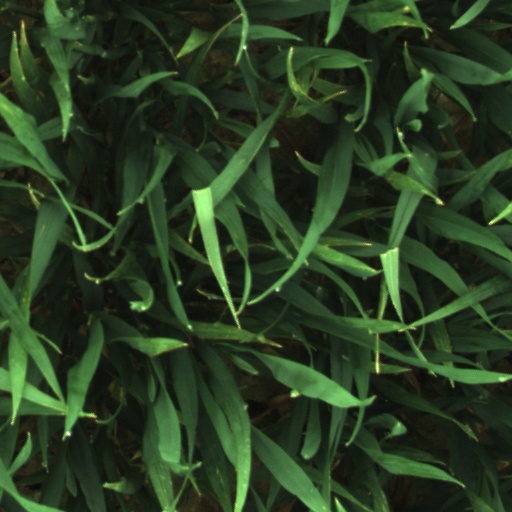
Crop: wheat